Adrien Sibomana

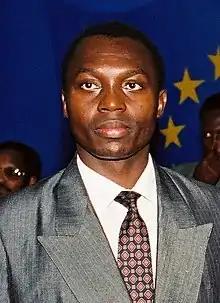
Sibomana in 1991

Adrien Sibomana (born 4 September 1953, in Bukeye, Muramvya) was the prime minister of Burundi from 19 October 1988 until 10 July 1993. He was a member of UPRONA. He is an ethnic Hutu and was appointed by the Tutsi President Pierre Buyoya in an unsuccessful attempt to appease Hutus by giving a few high government posts to them. Sibomana was the first Hutu prime minister since 1973 and had been the governor of Muramvya Province previously.